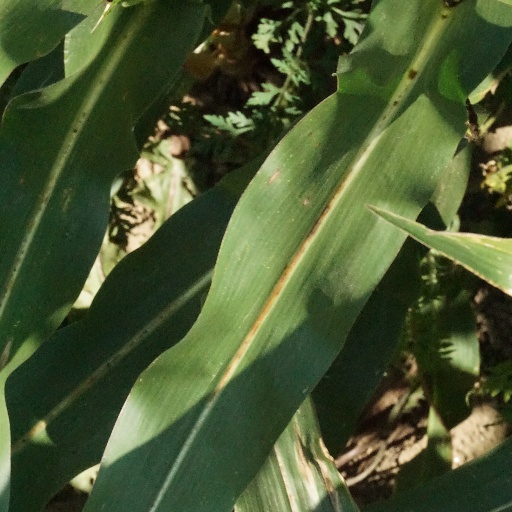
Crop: maize; corn